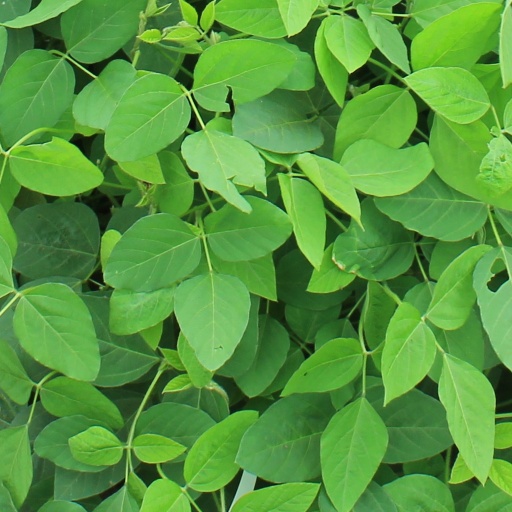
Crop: soybean